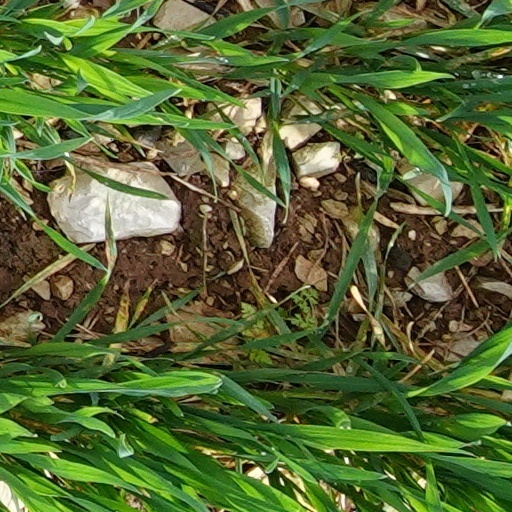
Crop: wheat